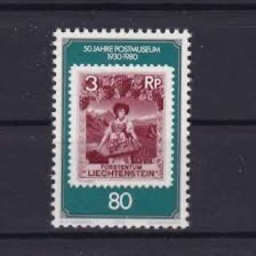
Liechtenstein PostalMuseum